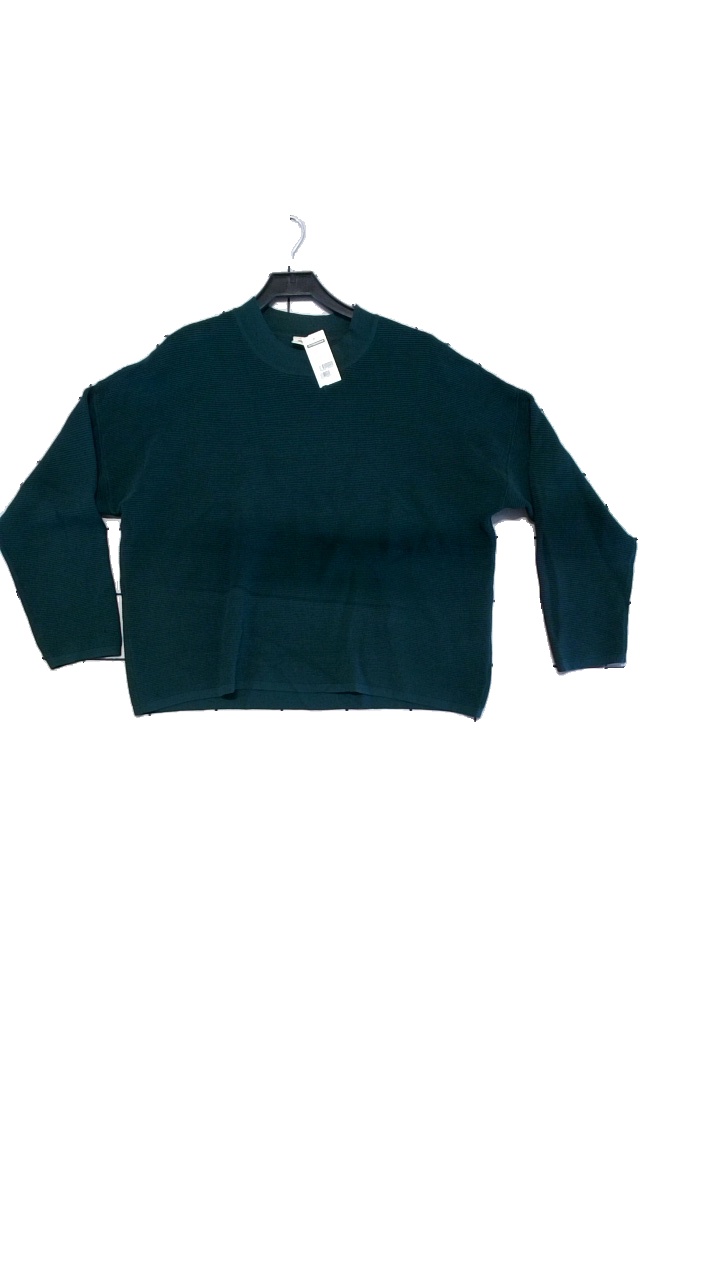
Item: Sweater (Ladies)
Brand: Weekday
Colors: Green
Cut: Regular, Loose
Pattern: Striped
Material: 63% viscose, 37% polyamide
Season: All
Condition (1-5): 4
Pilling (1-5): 4
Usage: Reuse
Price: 50-100